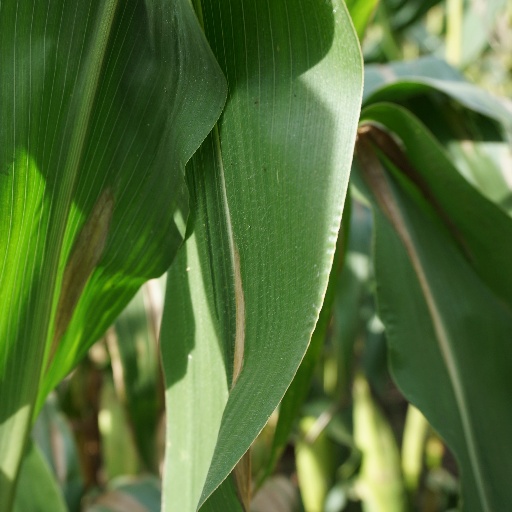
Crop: maize; corn